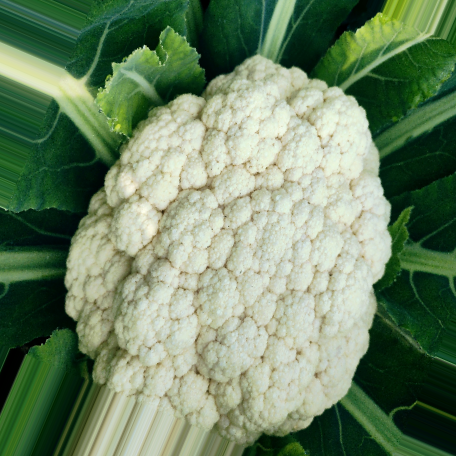
Label: Disease Free